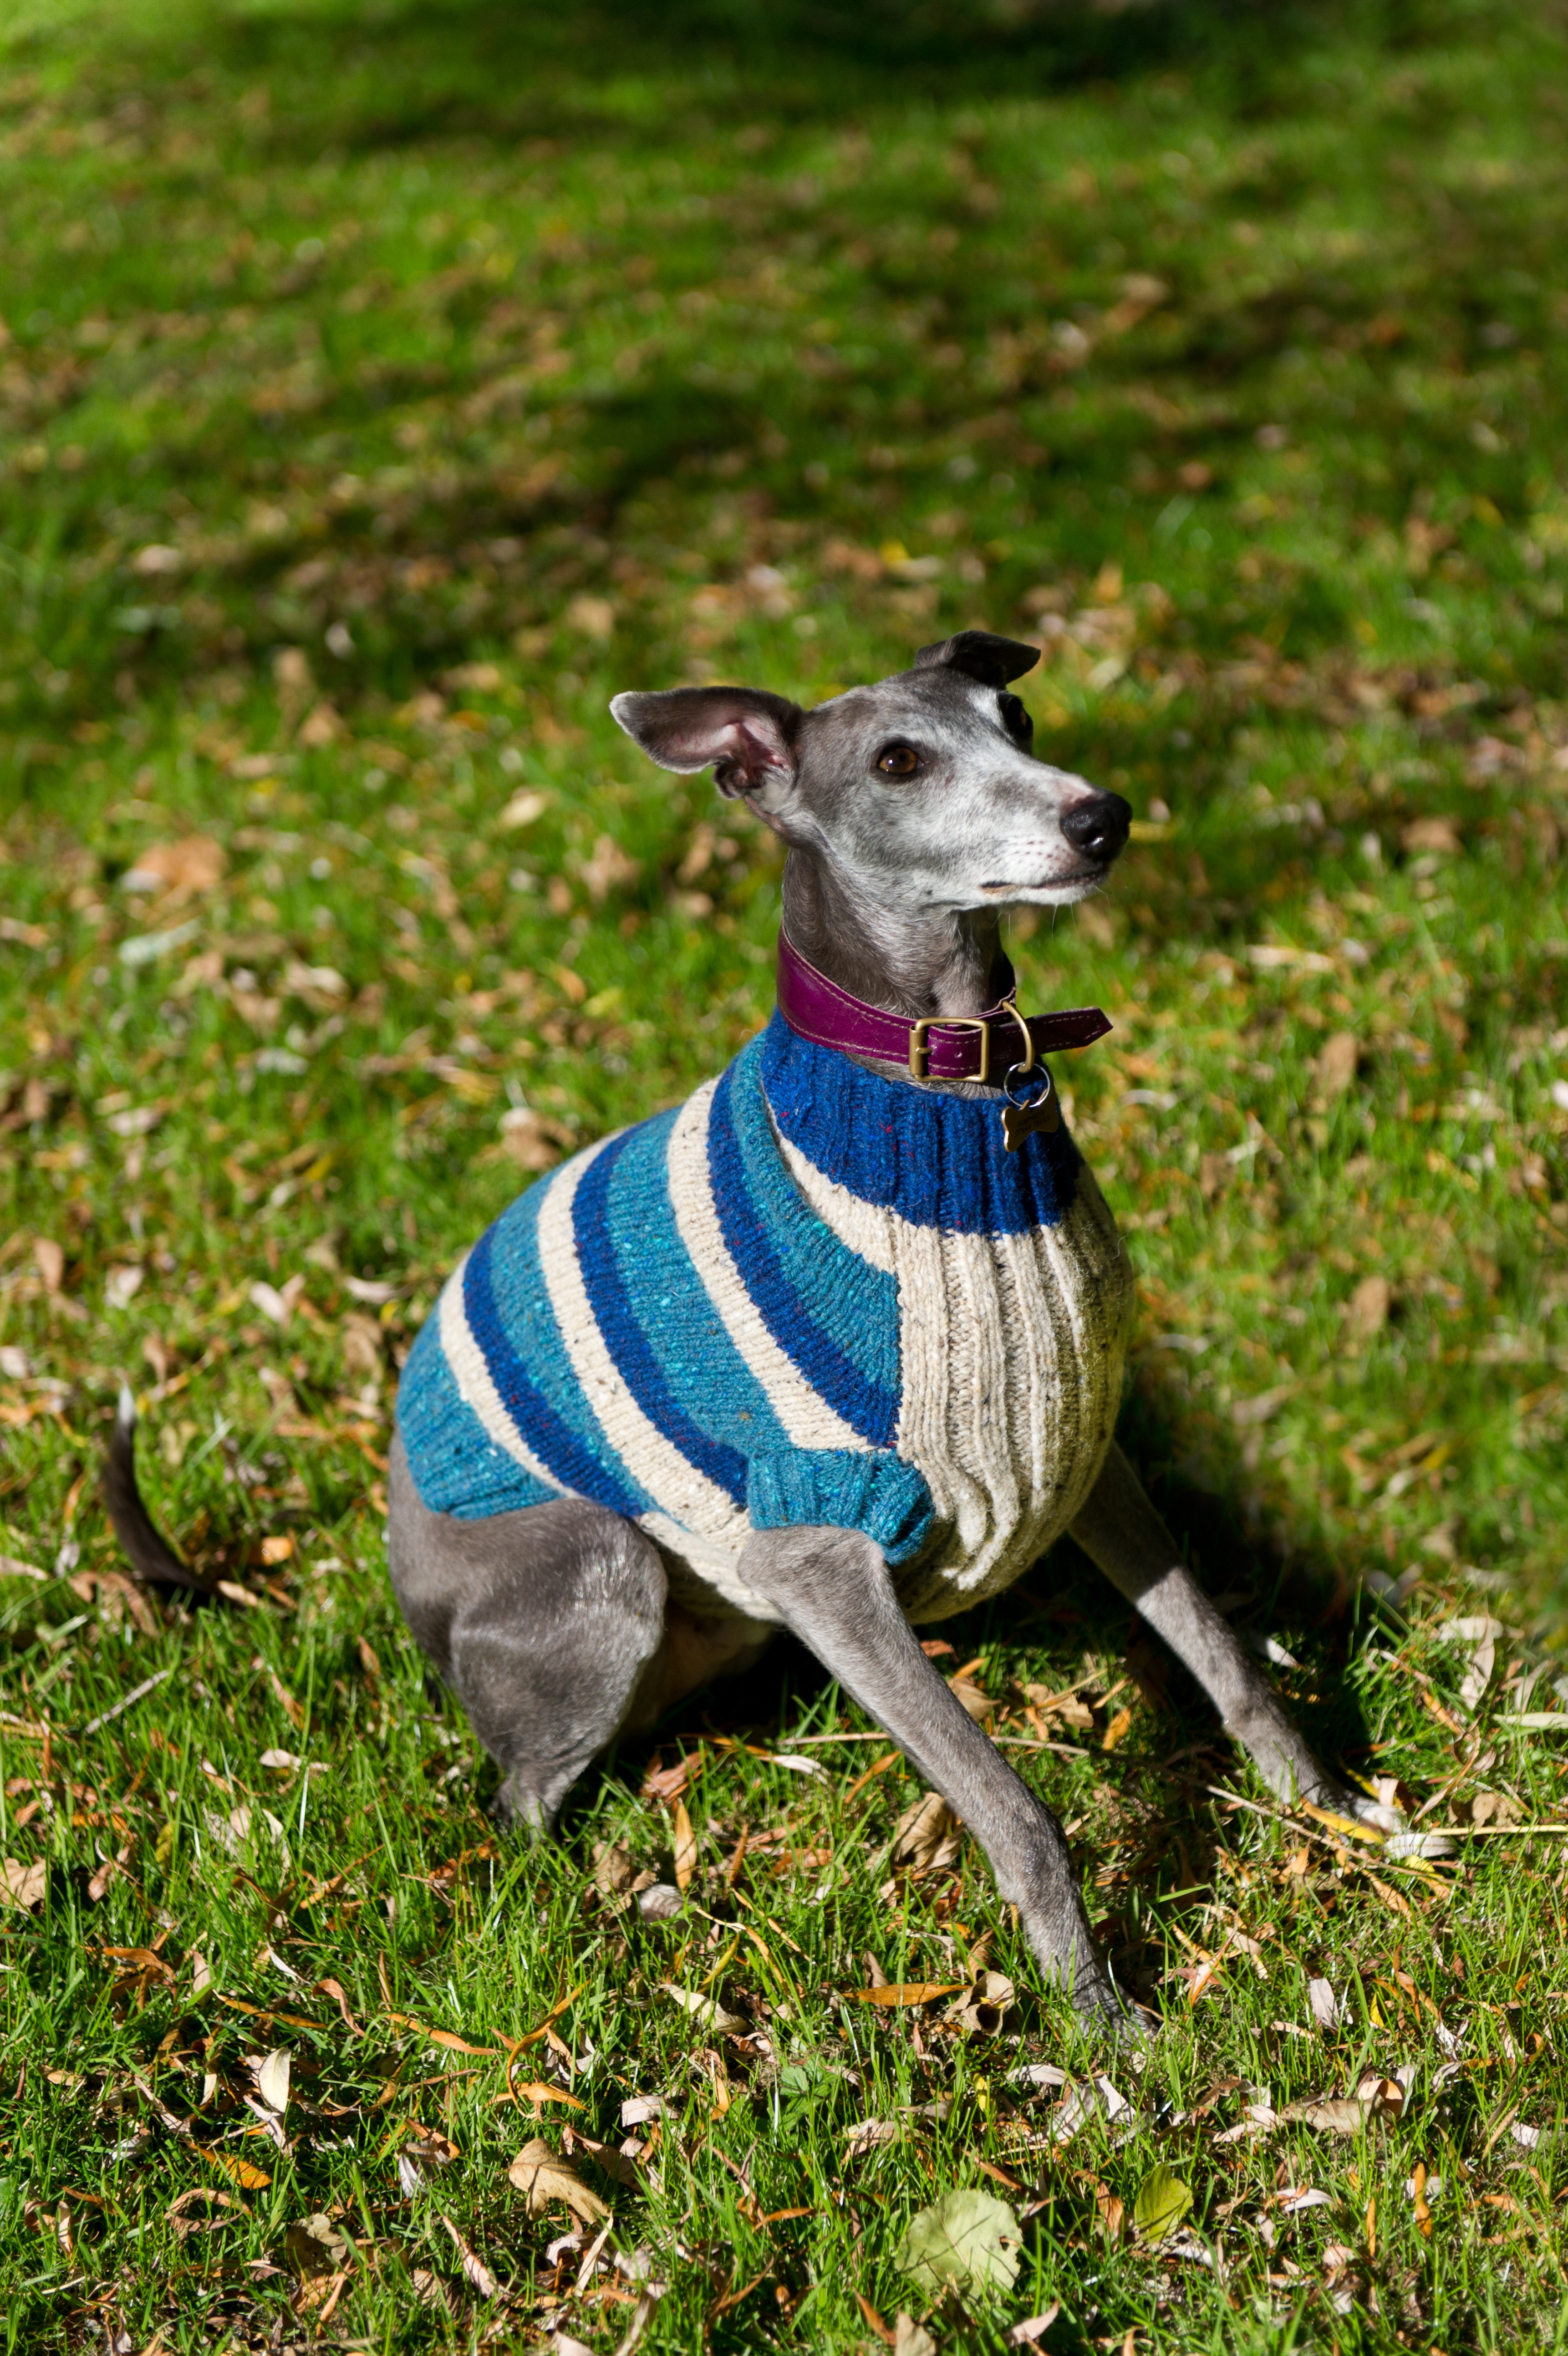
grass, dog, sitting, mammal, blue, jacket, jumper, hound, sports, vertebrate, whippet, greyhound, knitted, vest, dog like mammal, animal sports, dog sports, italian greyhound, sighthound, lurcher